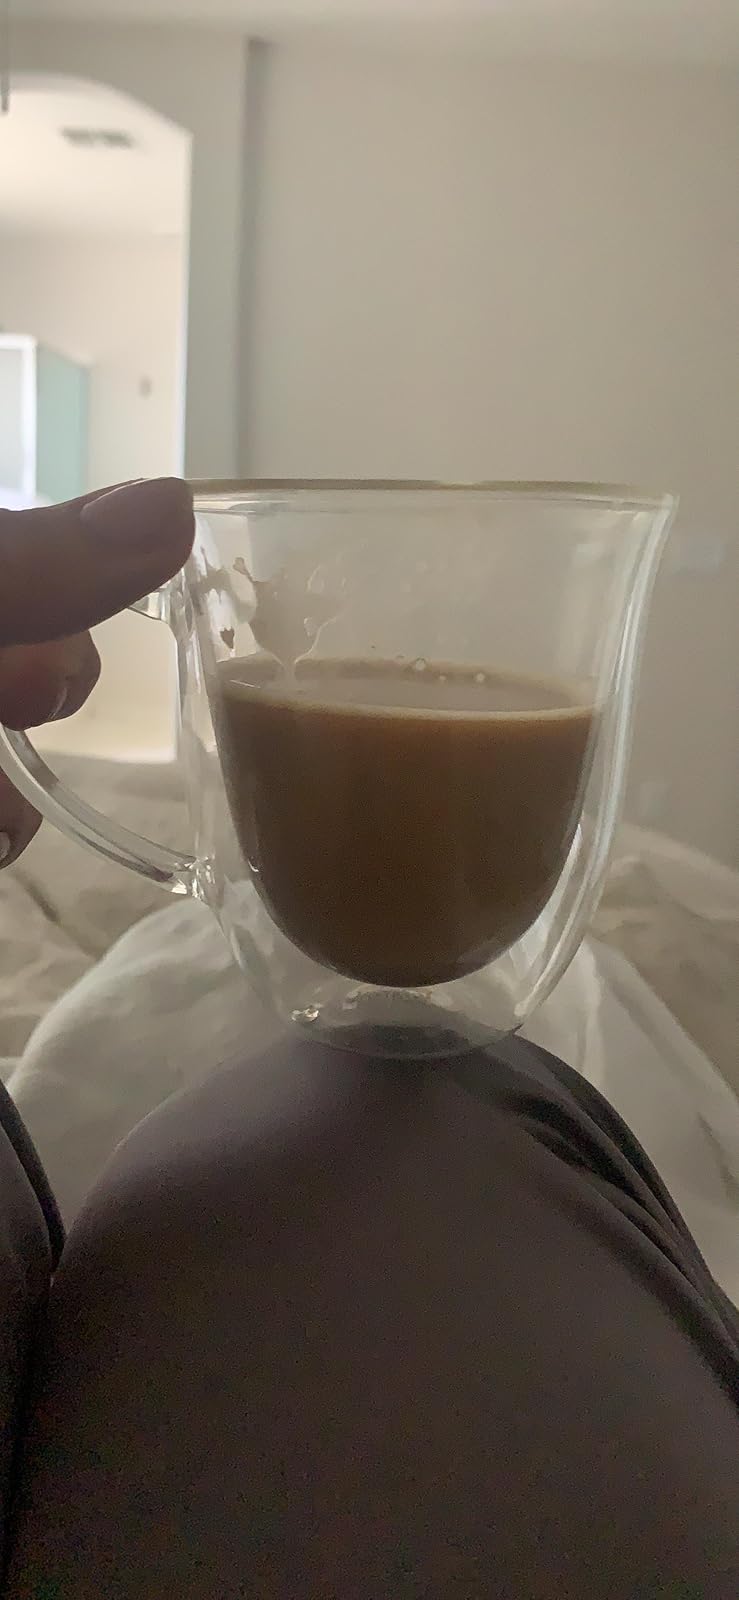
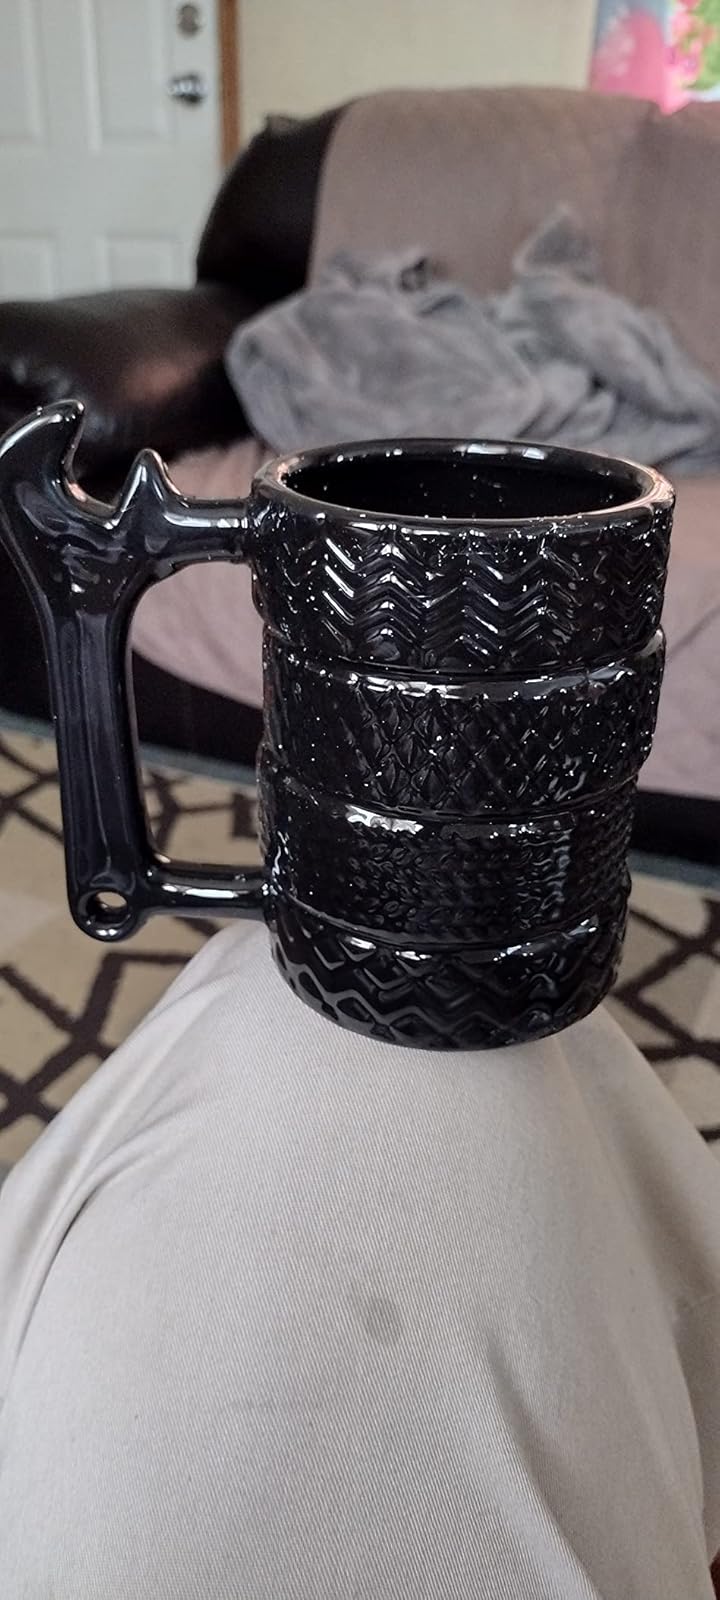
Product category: items_mug
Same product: no